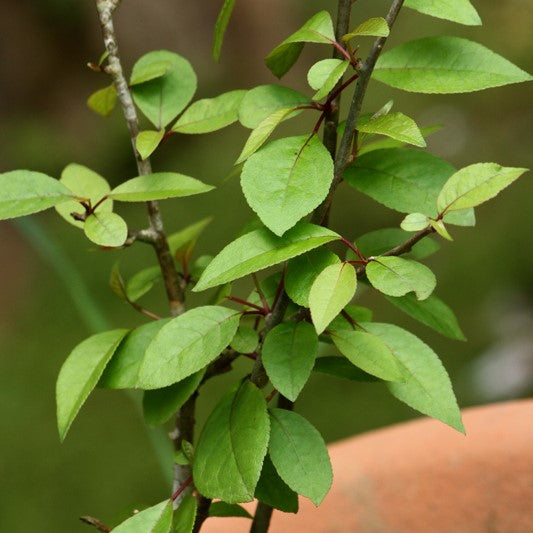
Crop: blueberry
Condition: healthy